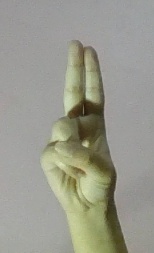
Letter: taa